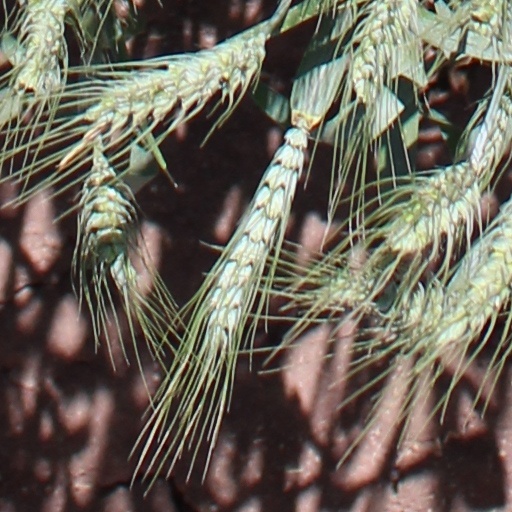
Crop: wheat